Andreas Menger

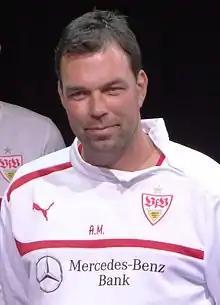
Menger in 2012

Andreas Menger (born 11 September 1972) is a German former professional footballer who is goalkeeping coach of Hertha BSC.